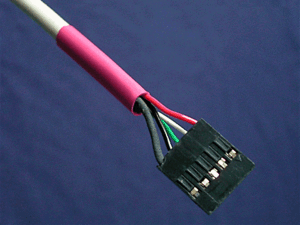
Une gaine thermorétractable est un tube en plastique souple qui se resserre quand il est exposé à une température assez élevée. Le diamètre se réduit généralement d'un facteur 2 ou 3.